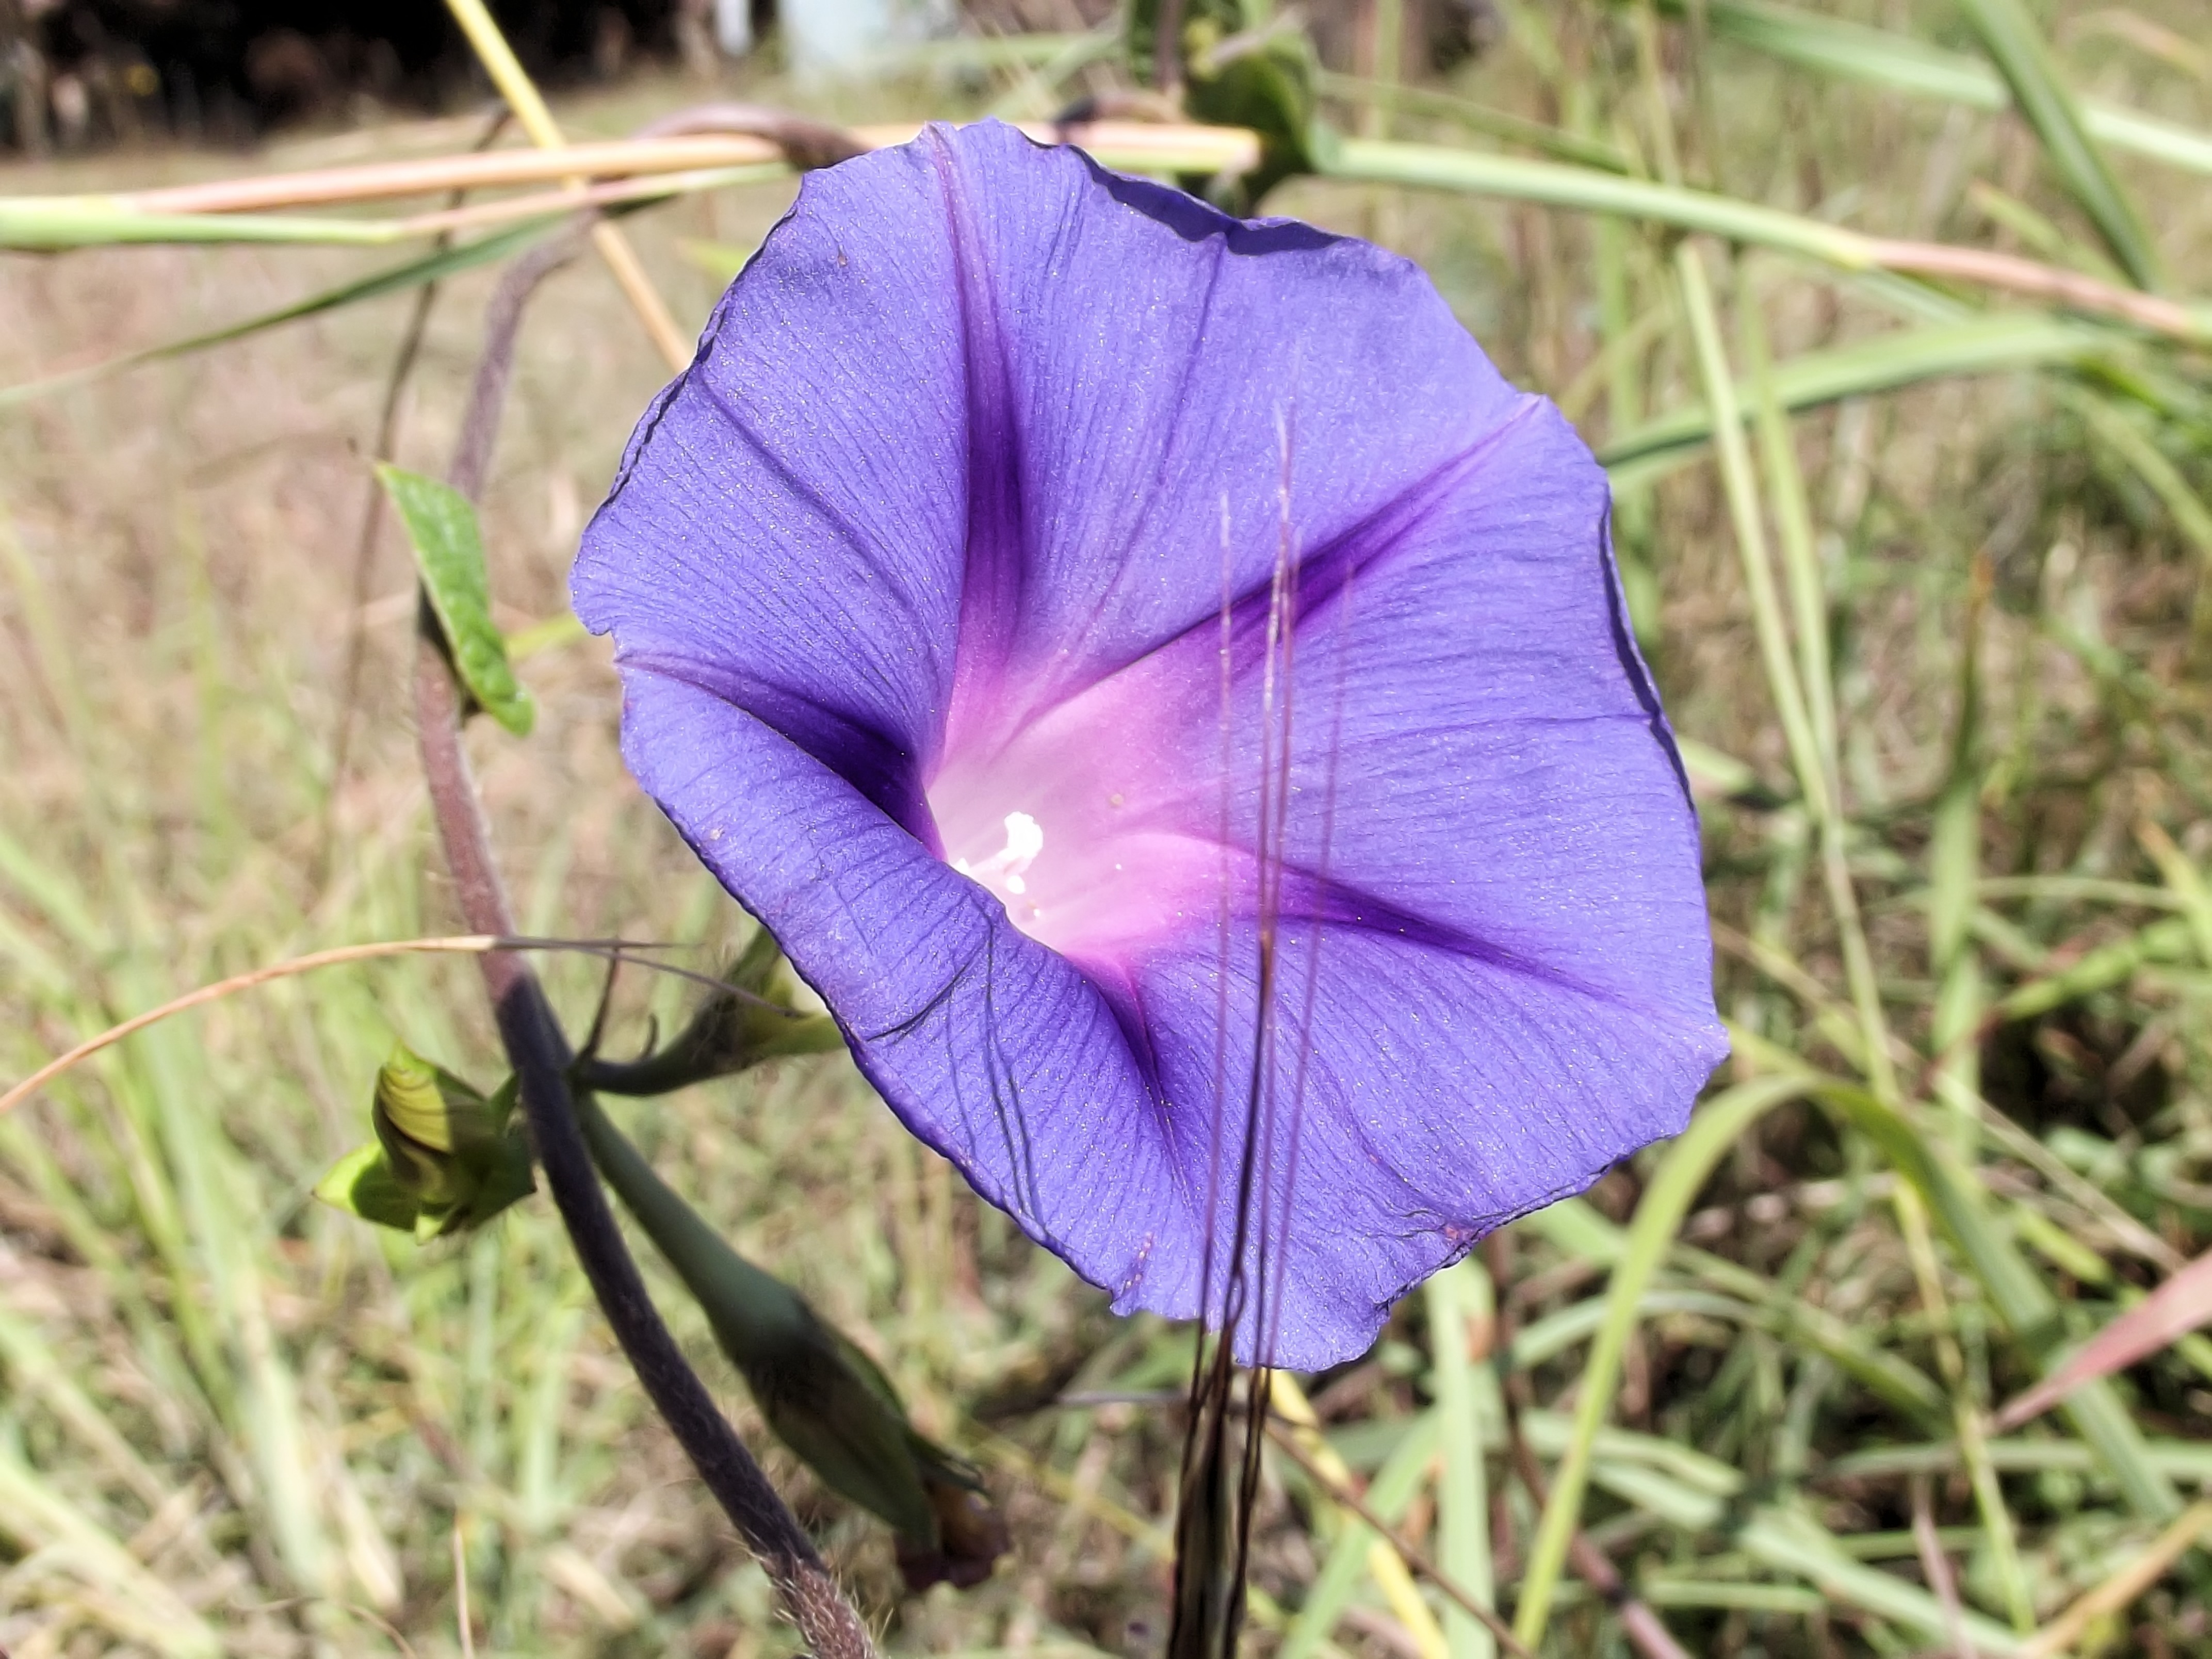
nature, plant, leaf, flower, purple, petal, wild, grow, botany, blue, flora, wildflower, flowers, mexico, eye, morning glory, ipomoea purpurea, ipomoea, macro photography, flowering plant, central america, bellflower family, trumpet shaped, plant stem, land plant, morning glory family, beach moonflower, heart shaped leaves, common morning glory